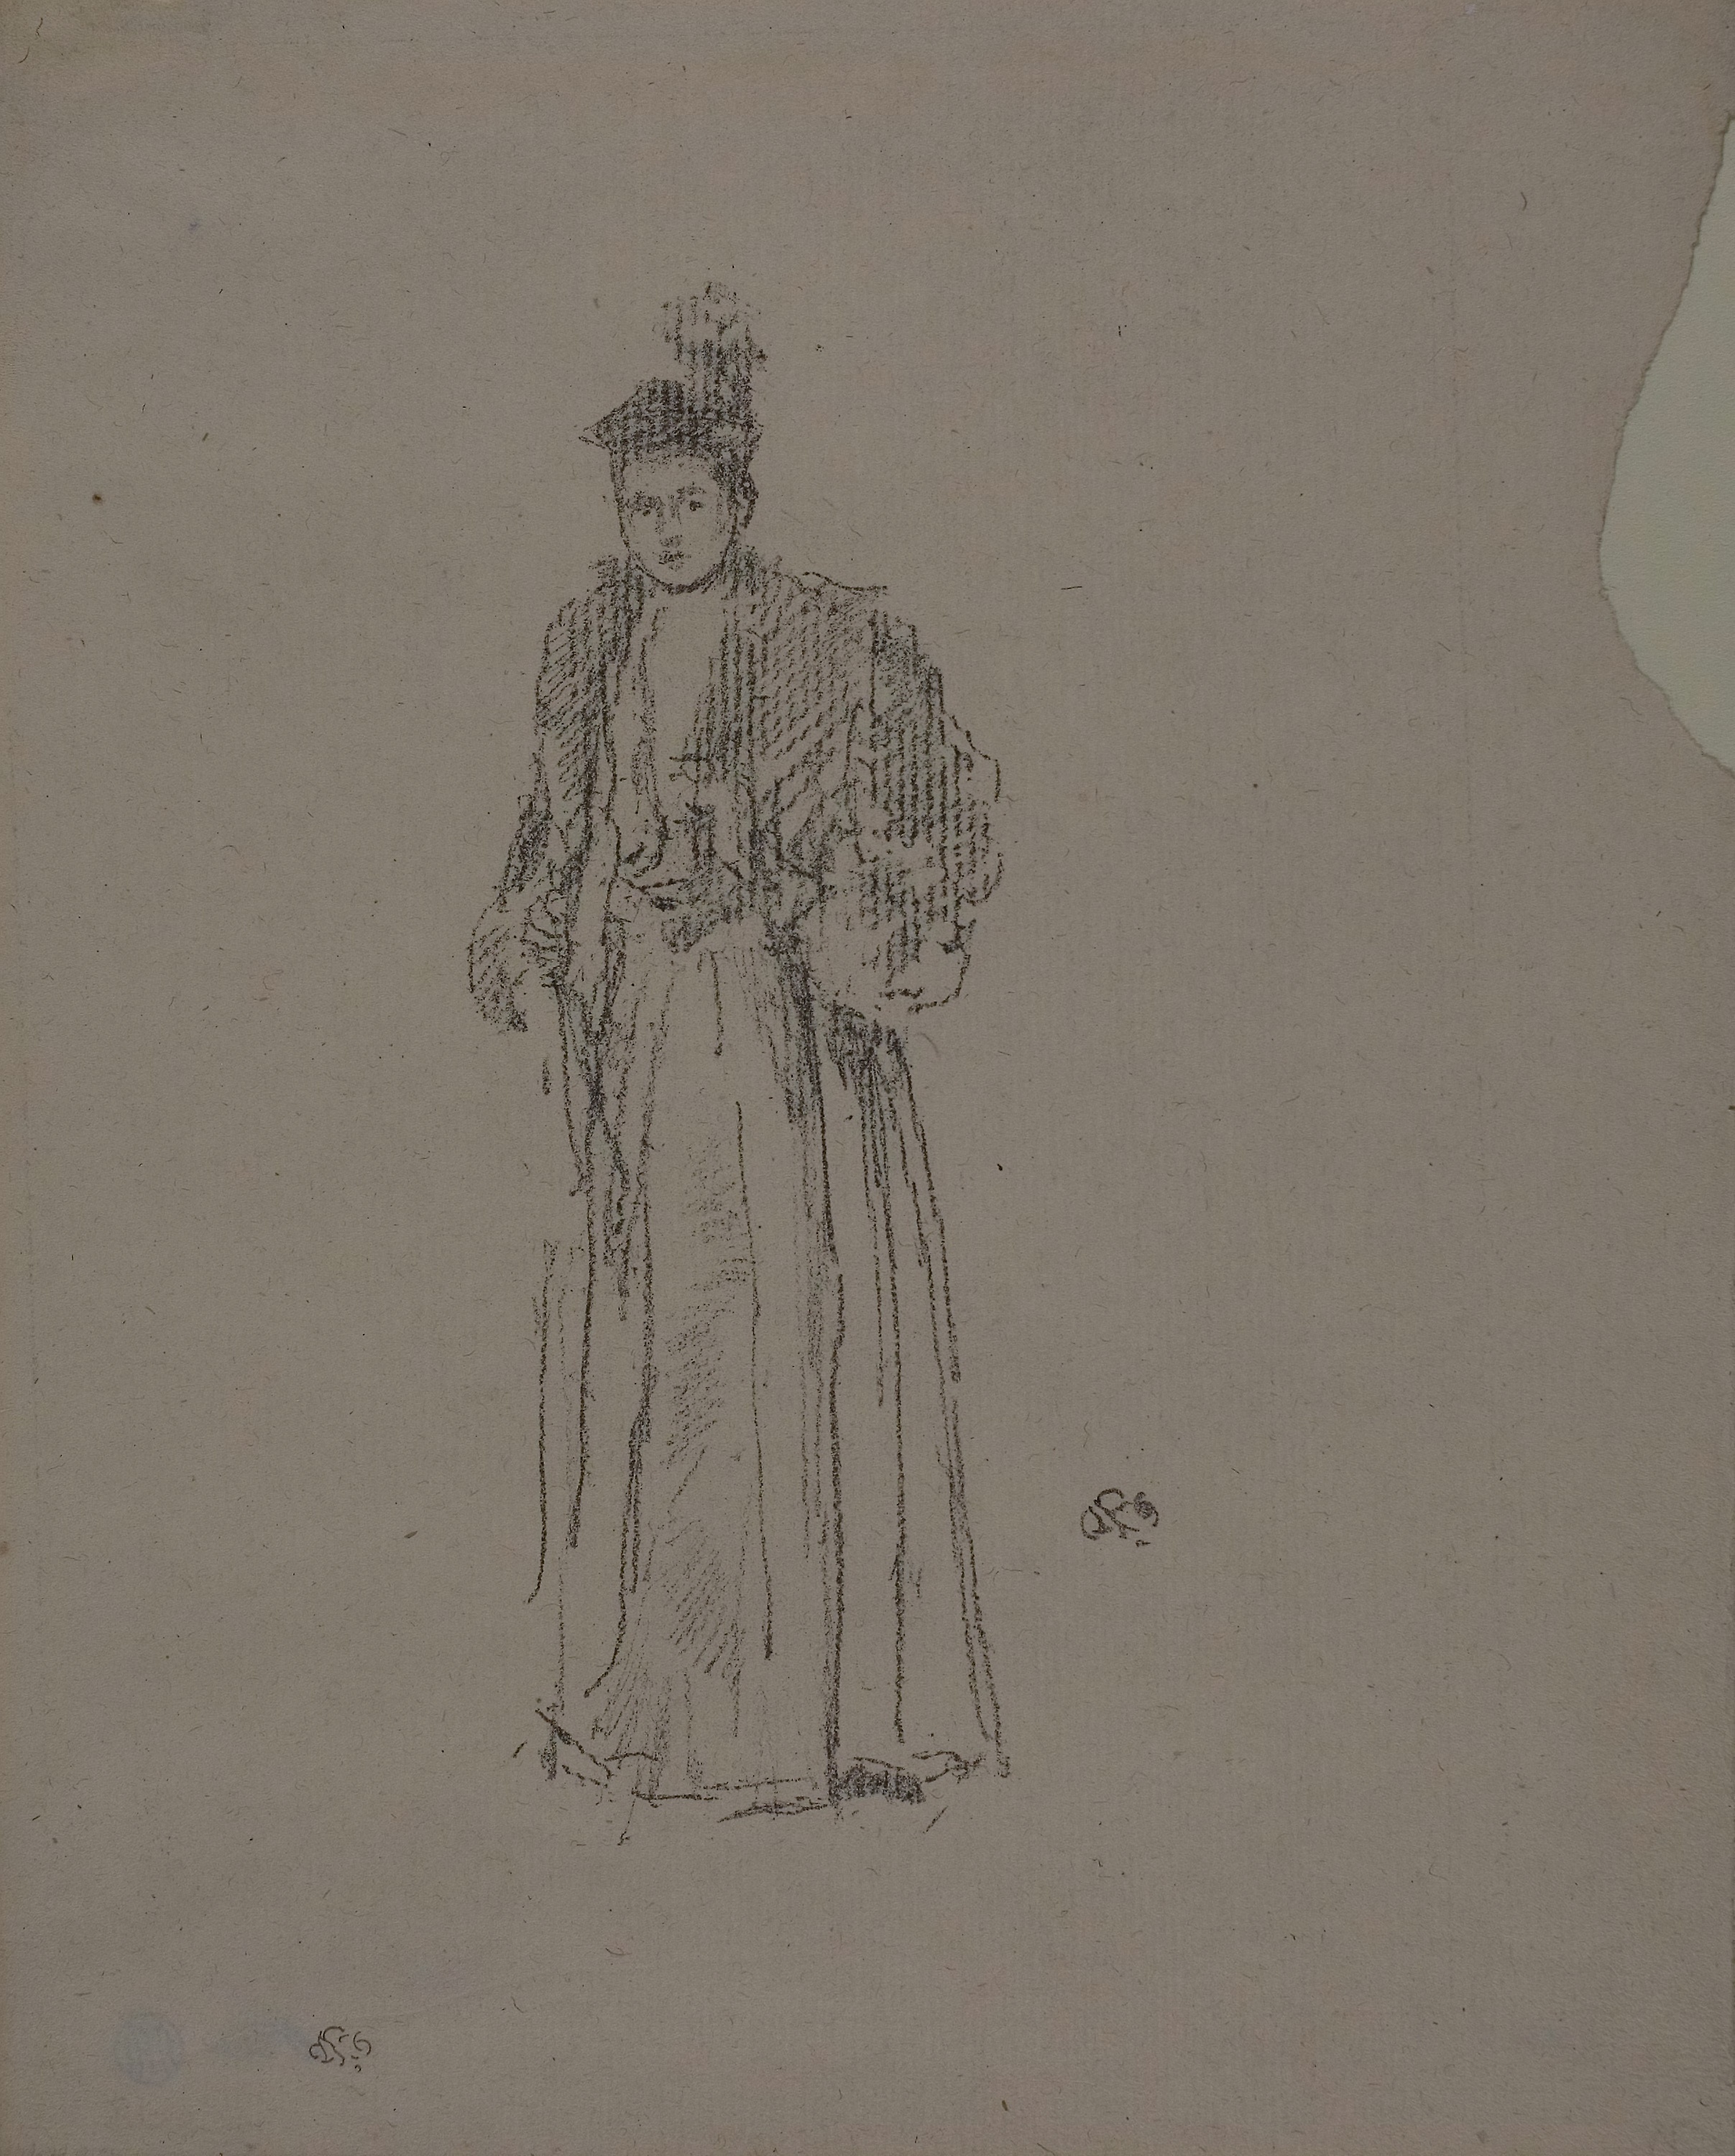
art, drawing, standing, artwork, costume design, figure drawing, visual arts, sketch